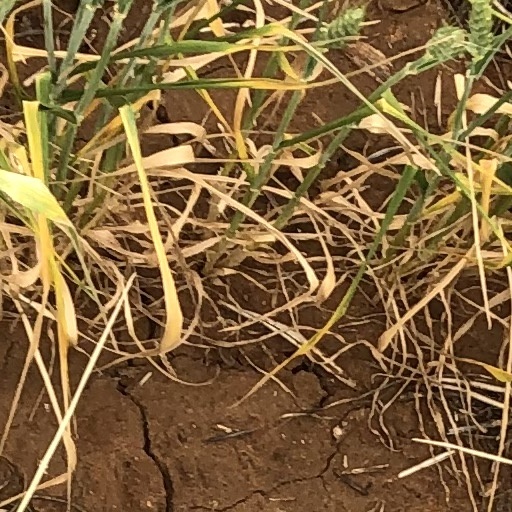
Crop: wheat